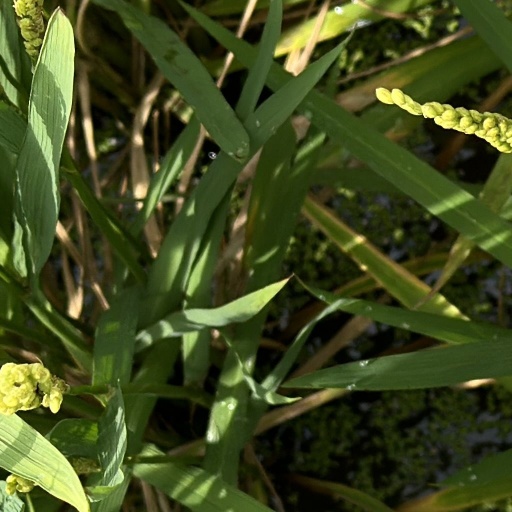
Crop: rice